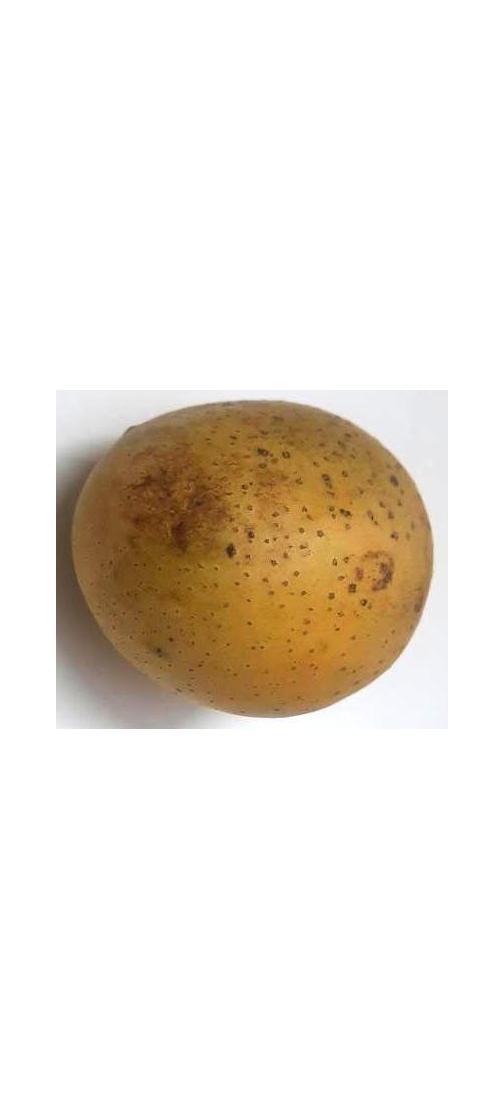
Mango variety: Gourmoti